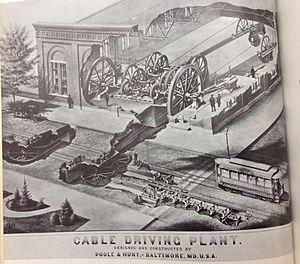
Le tramway à traction par câble est un véhicule sur rail de type tramway qui est tiré par un câble.